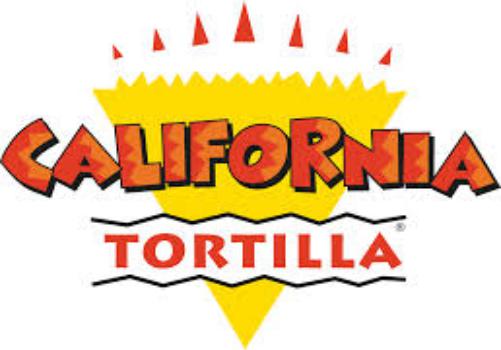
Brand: California Tortilla
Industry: Food